Convoy ON 154

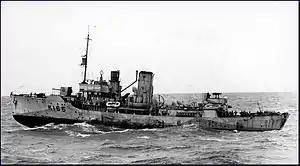

"Fidelity" restarted main engines at 05:00 and declined the offer to dispatch a tug from Gibraltar. Speed was limited to two knots while streaming anti-torpedo nets when observed by "Meteor" and "Milne" at 05:30. found "Fidelity" while her main engines were again stopped for repairs between 10:15 and 11:00. "U-615" identified "Fidelity" as a Q-ship and shadowed her cautiously. A reconnaissance flight by "Fidelity"s remaining Kingfisher observed two shadowing submarines and two of "Empire Shackleton"s lifeboats. "Fidelity" launched "LCV-752" and "LCV-754" to retrieve the lifeboats. "Fidelity" recovered the Kingfisher and the two landing craft with "Empire Shackleton"s survivors that afternoon and launched MTB-105 to conduct anti-submarine patrols through the night.